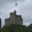
Label: castle